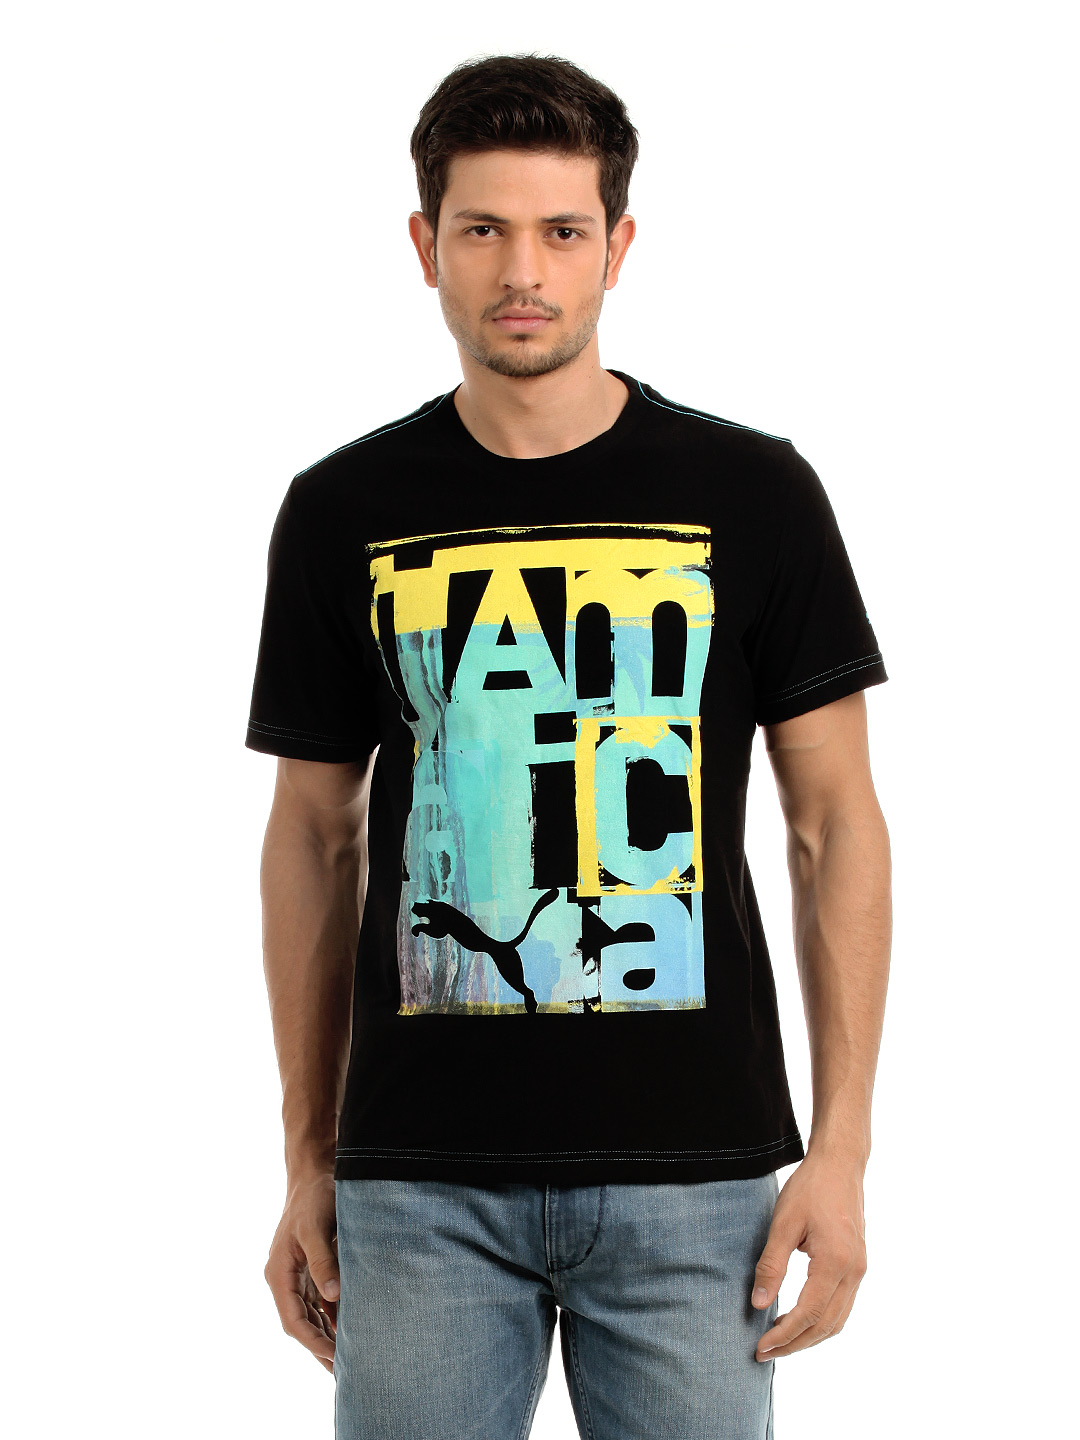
Puma Men Black Jamaica Fun T-shirt
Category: Apparel / Topwear / Tshirts
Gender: Men
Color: Black
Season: Summer 2012
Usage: Casual